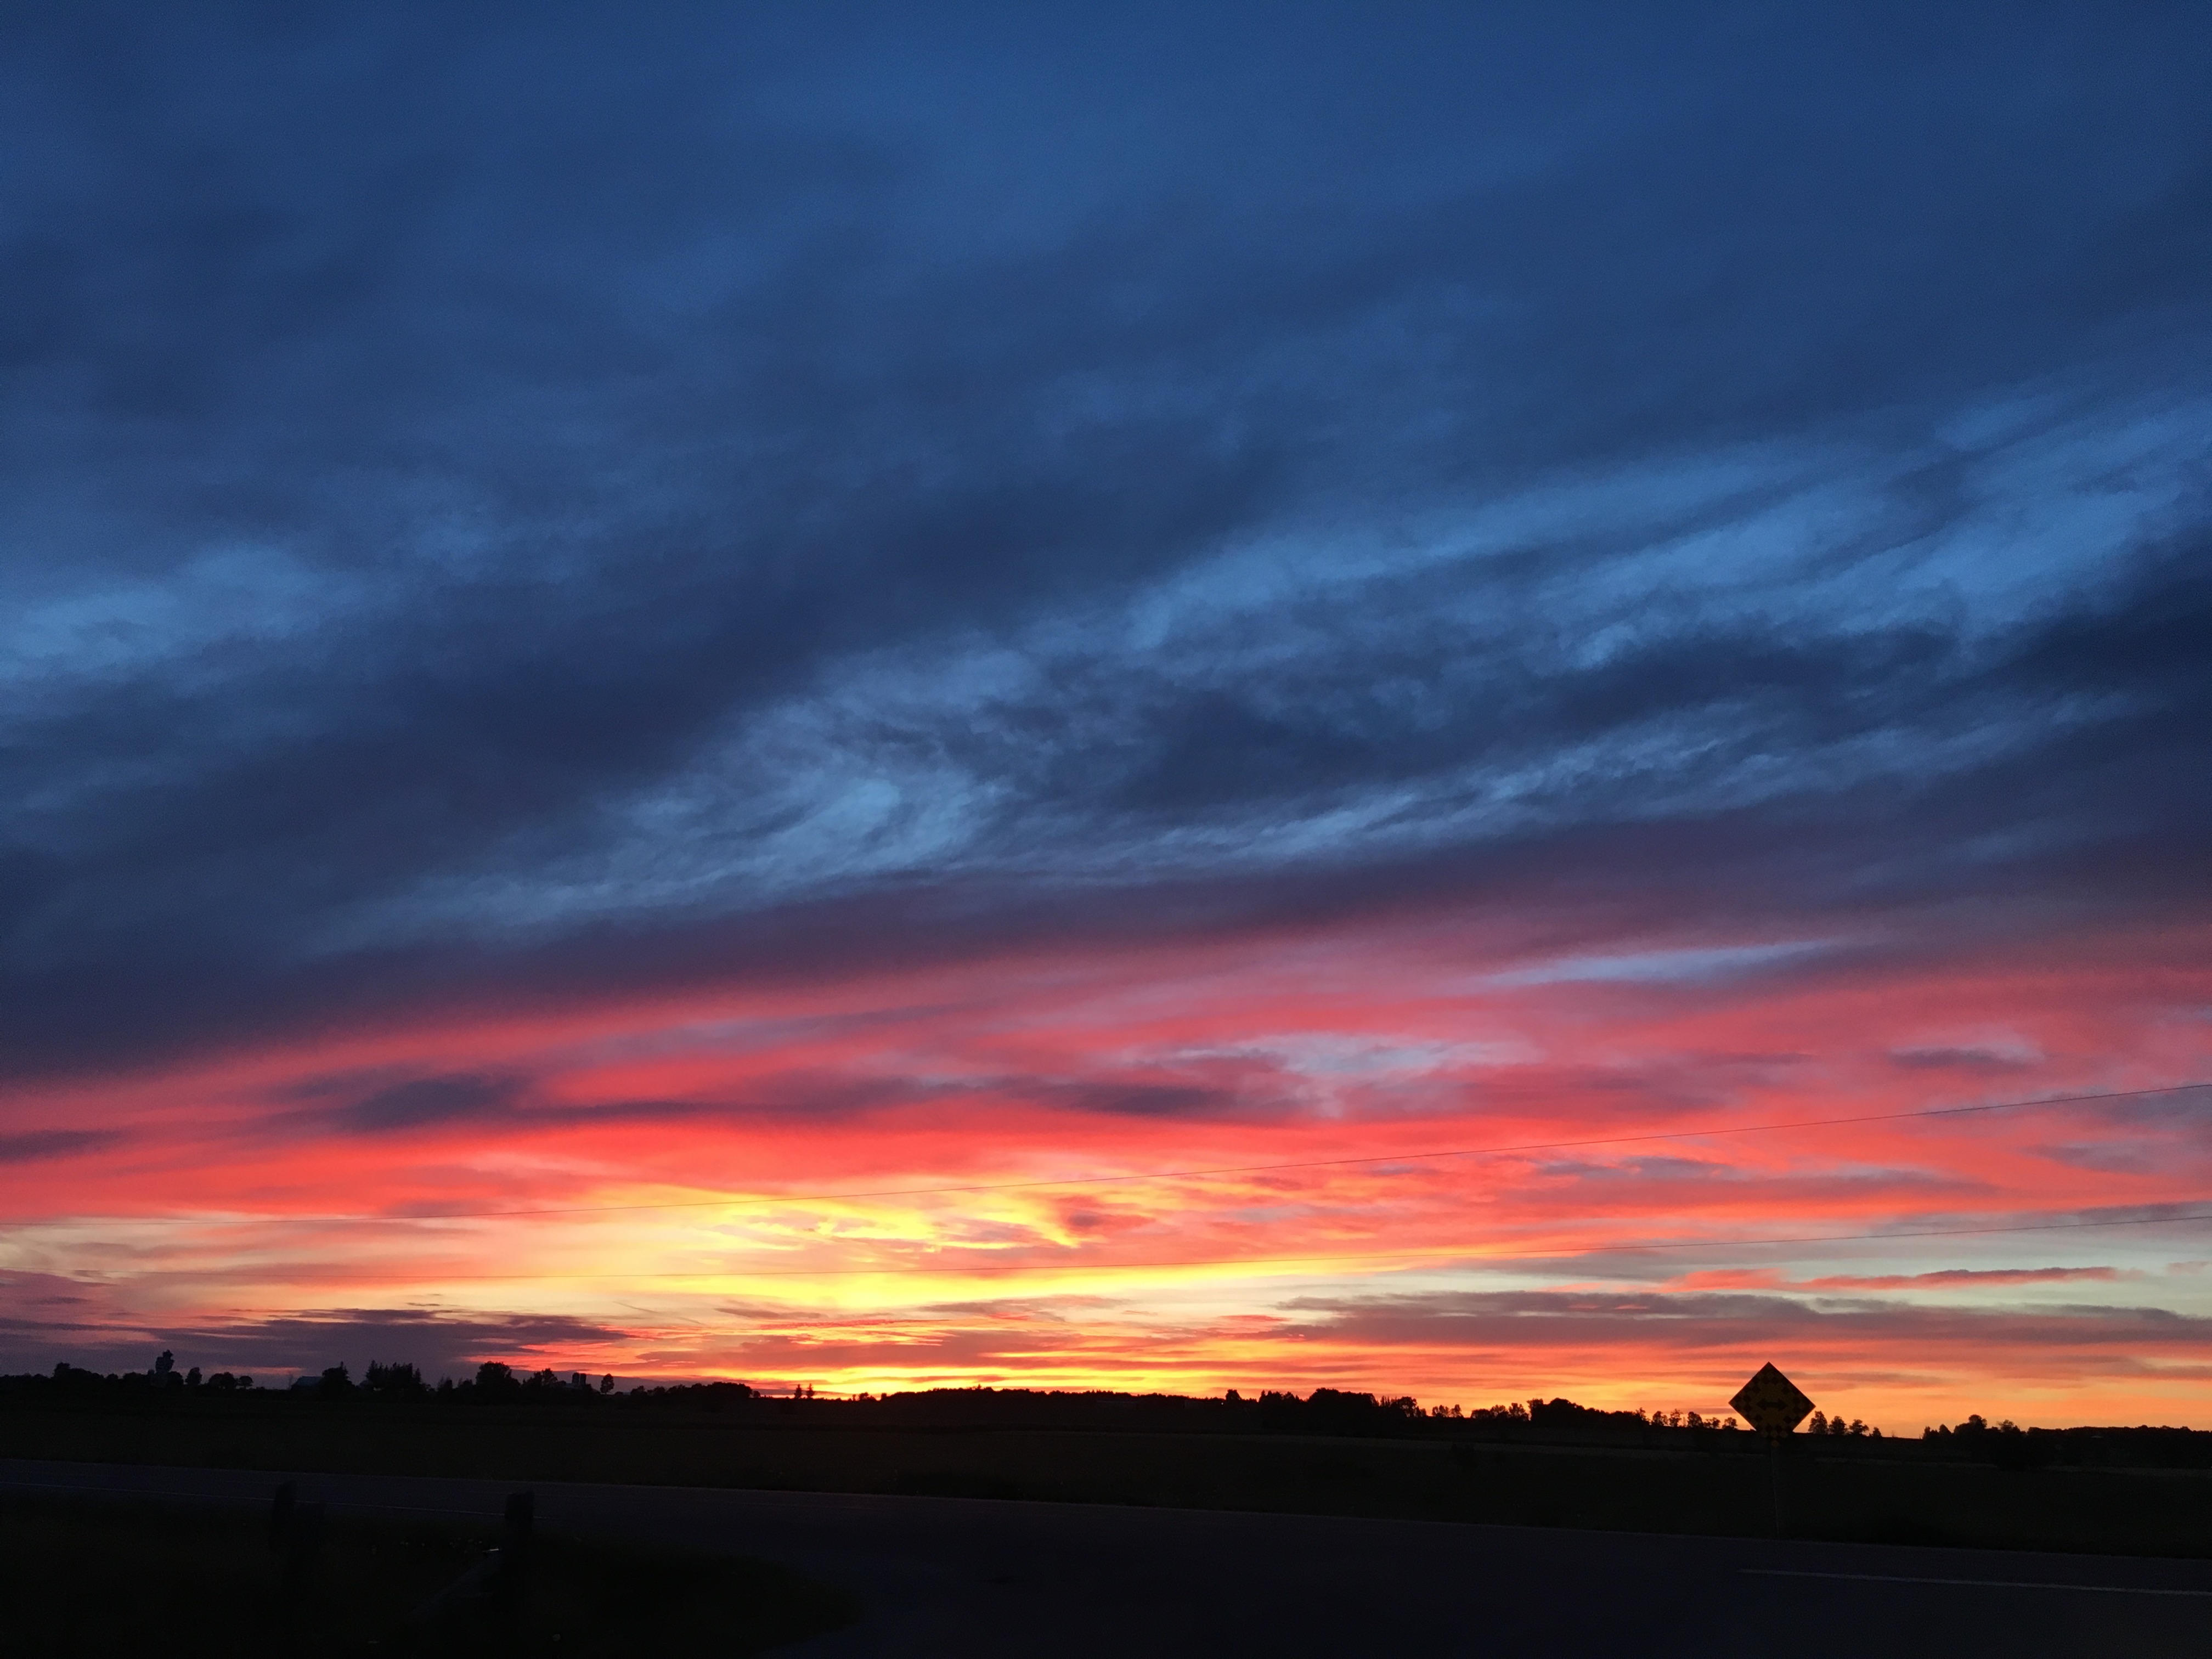
horizon, cloud, sky, sunrise, sunset, morning, dawn, atmosphere, dusk, evening, afterglow, meteorological phenomenon, red sky at morning